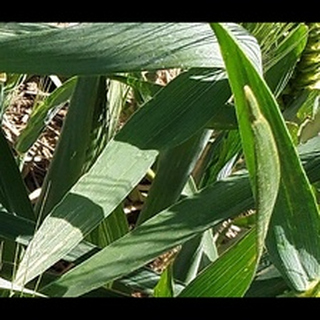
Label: healthy_wheat